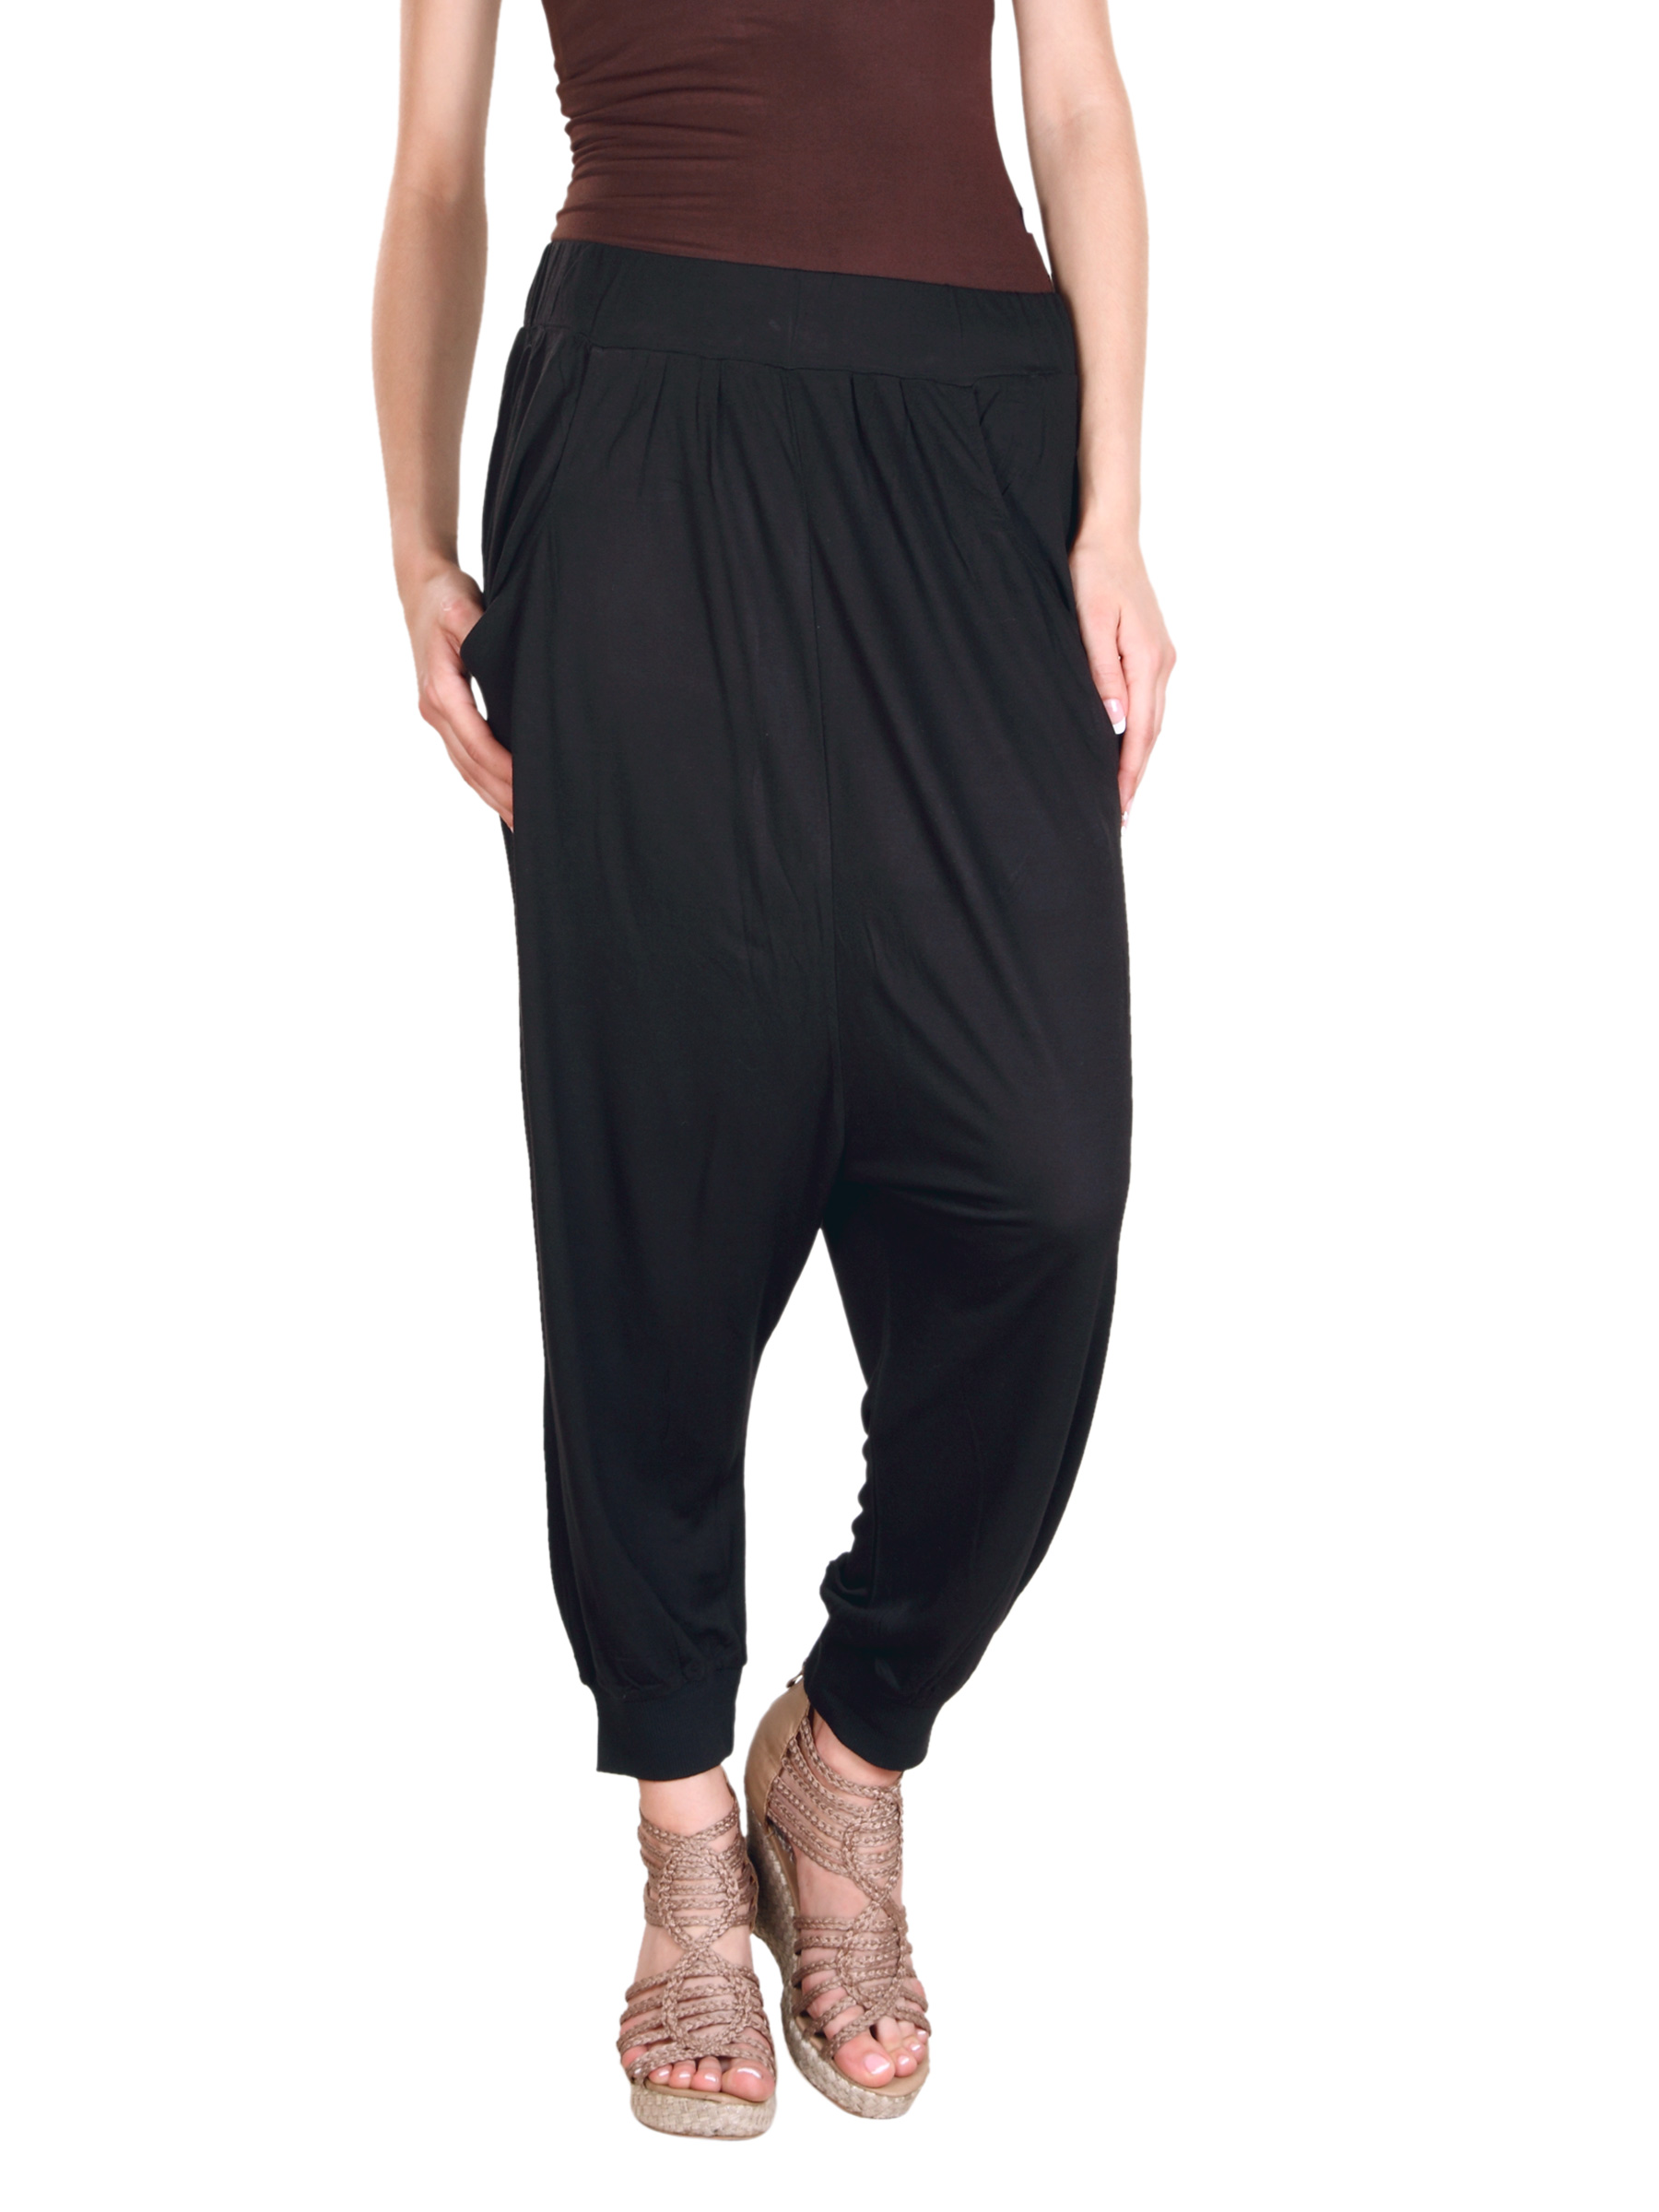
Flying Machine Women Viscose Black Capris
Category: Apparel / Bottomwear / Capris
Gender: Women
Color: Black
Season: Summer 2012
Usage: Casual